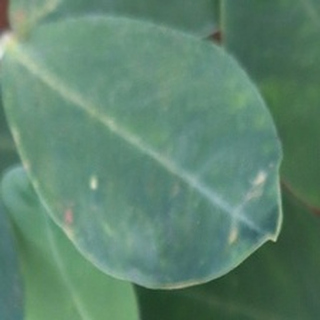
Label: healthy_groundnut